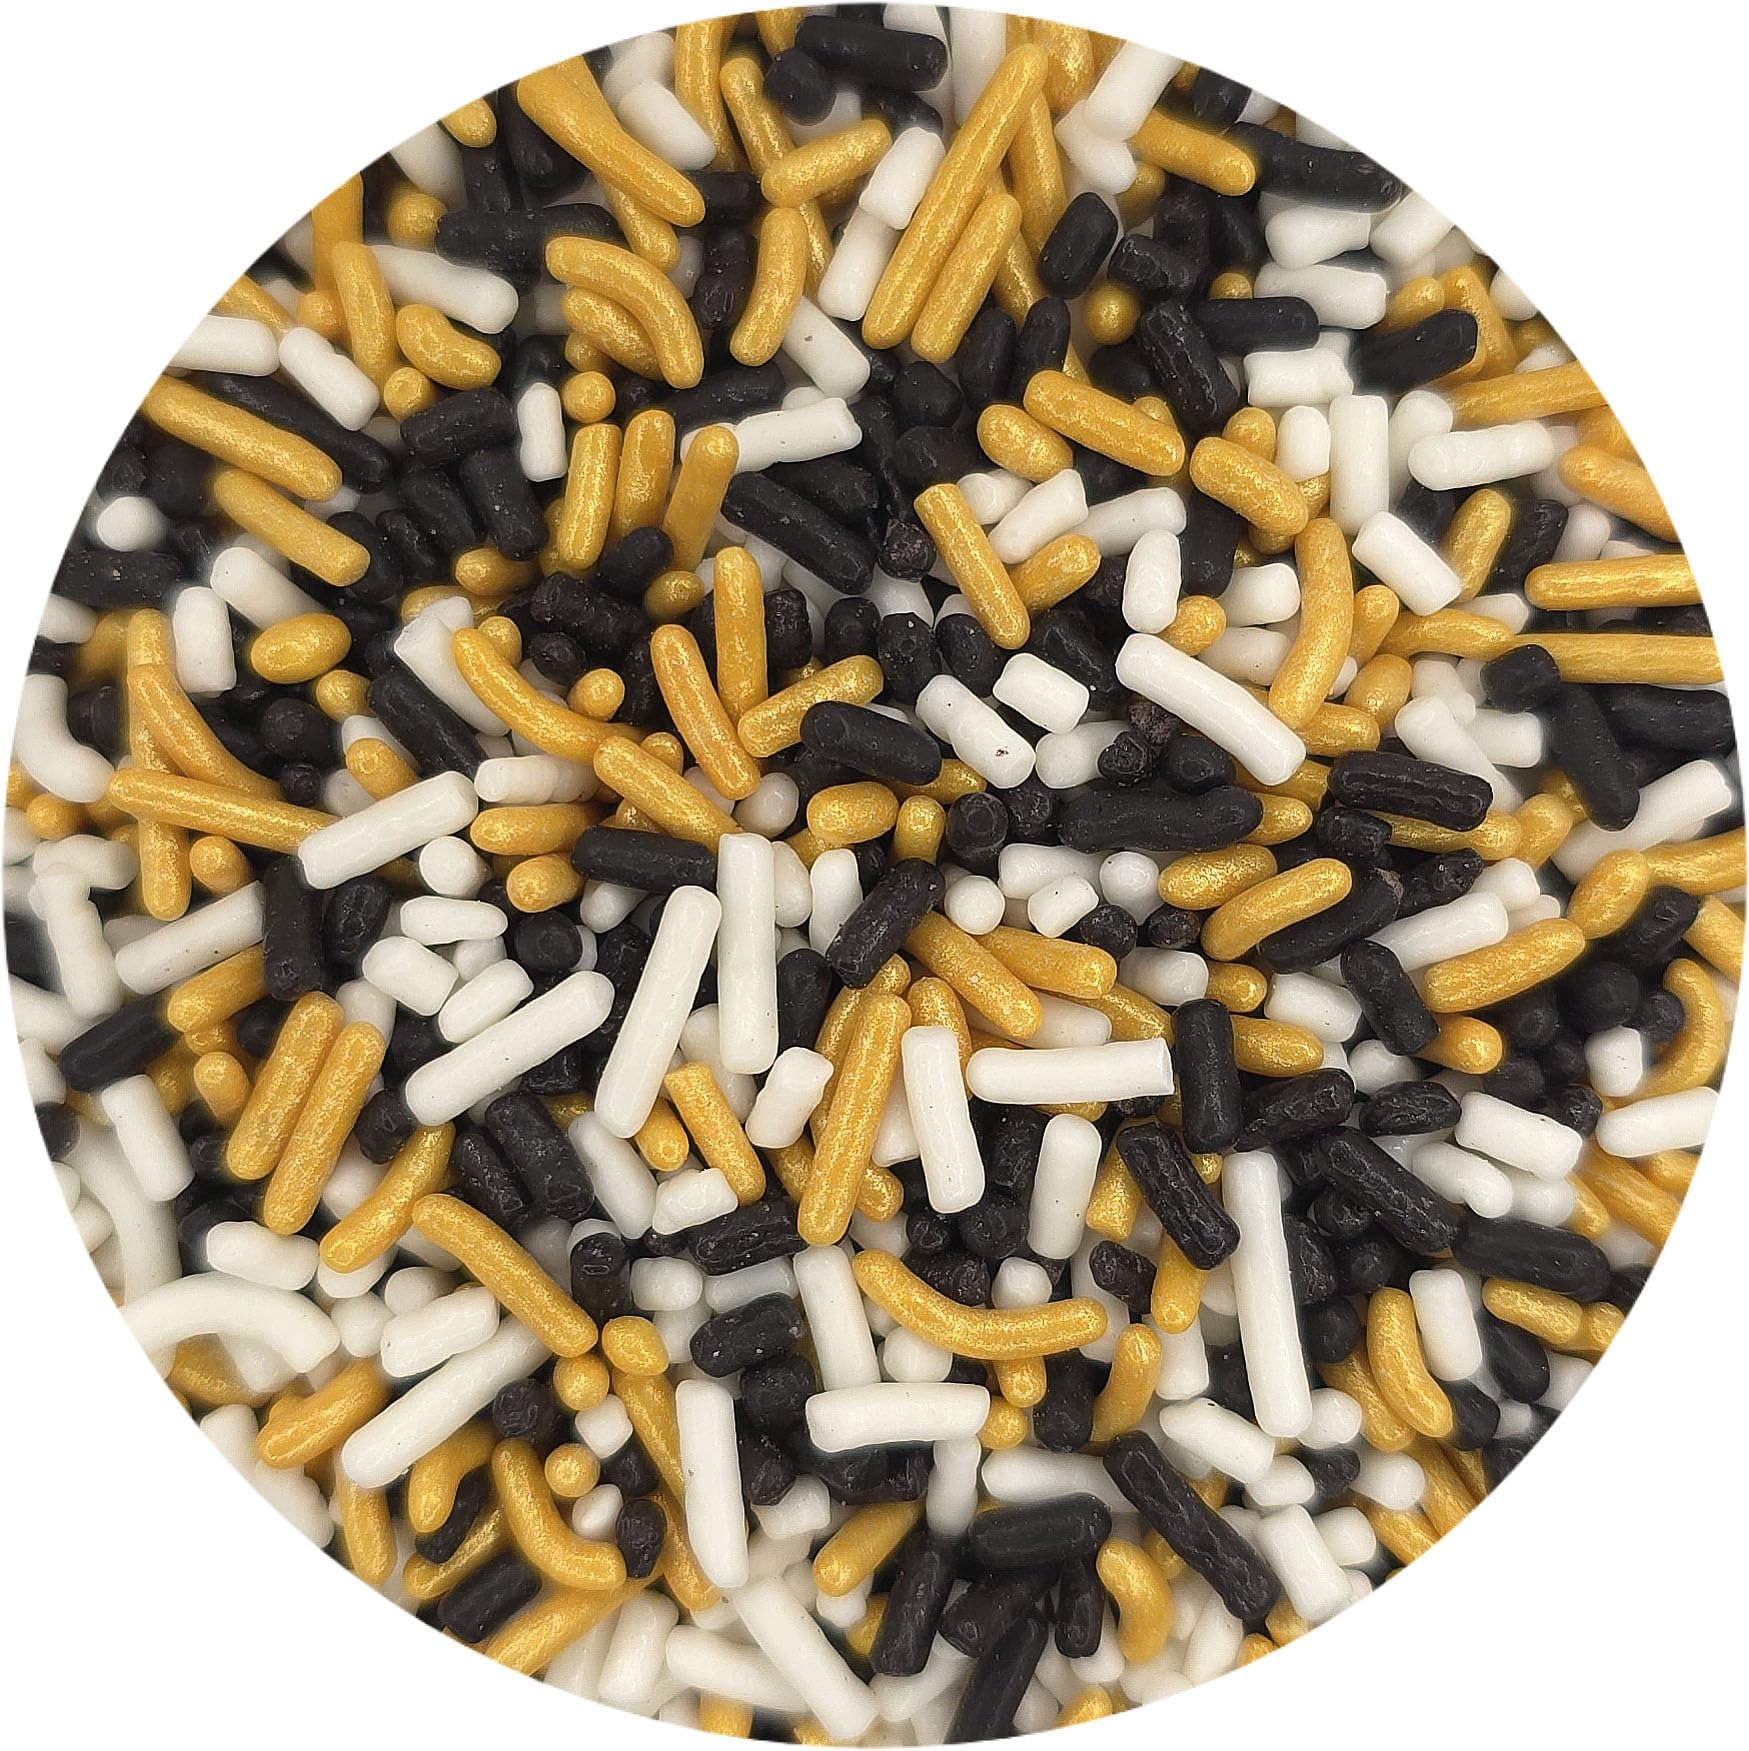
Item Name: NCS Black, White, and Gold Edible Jimmies Sprinkles, 8 ounces - Great for Cupcakes, Cookies, Cakes, Cakes Pops, Donuts
Bullet Point 1: All of our sprinkles are packaged in a gold foil reusable heat sealed stand up pouch.
Bullet Point 2: Use our jimmies to decorate your cookies, cakes, cupcakes, donuts, fudge, ice cream and other baked goods!
Bullet Point 3: Our jimmies are gluten free, nut free and dairy free.
Bullet Point 4: 8 ounce bag = approximately 1 cup of sprinkles. Estimated to cover 4-5 dozen cupcakes with light sprinkling. Results may vary.
Bullet Point 5: Store sprinkles in a dry, cool place out of the way of direct sunlight or exposed fluorescent light.
Value: 1.0
Unit: Count

Price: 14.99